Reading F.C.

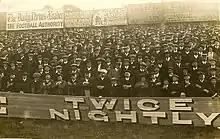
Supporters at a Reading match at Elm Park in 1913

In 1994, the Taylor Report made an all-seater stadium compulsory in the top two divisions (the Premier League and the first division). Reading were champions of the second division in 1994, and were promoted to the first division. Reading became subject to the Taylor requirements, though converting Elm Park to an all-seater stadium would have been impractical. Instead, a location in Smallmead (to the south of the town) was identified as the site for a new stadium. The former council landfill site was bought for £1, with further conditions that the development of the stadium would include part-funding of the A33 relief road. Expansion of the club's home would also allow alternative commercial ventures (particularly leisure facilities) and shared use with other teams (such as rugby union clubs Richmond and London Irish). The last competitive match at Elm Park took place on 3 May 1998 against Norwich City, with Reading losing 1–0. Reading began the 1998–99 season at the Madejski Stadium. It was opened on 22 August 1998 when Luton Town were beaten 3–0. The stadium cost more than £50 million to build. For the first time in its history, Reading Football Club participated in the Premier League in the 2006–07 season. As a result of the sell-out crowds for their first few fixtures of the season, the club announced their intention, in October 2006, to make a planning application to extend the ground to between 37,000 and 38,000 seats. The application was made on 24 January 2007, proposing initially the extension of the East Stand with a further 6,000 seats (raising capacity to around 30,000) and subsequently extension of the North and South Stands to reach the full proposed capacity. On 24 May 2007, it was announced that planning permission had been granted to extend the stadium to a capacity of 36,900.